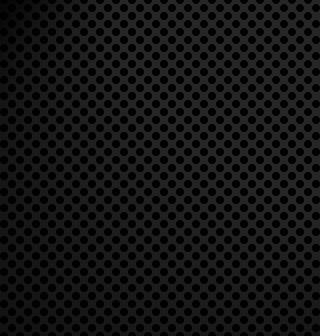
Texture: perforated